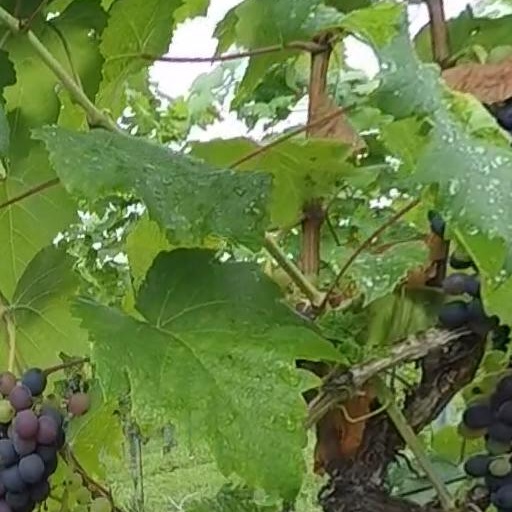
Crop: grape